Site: brandenburg
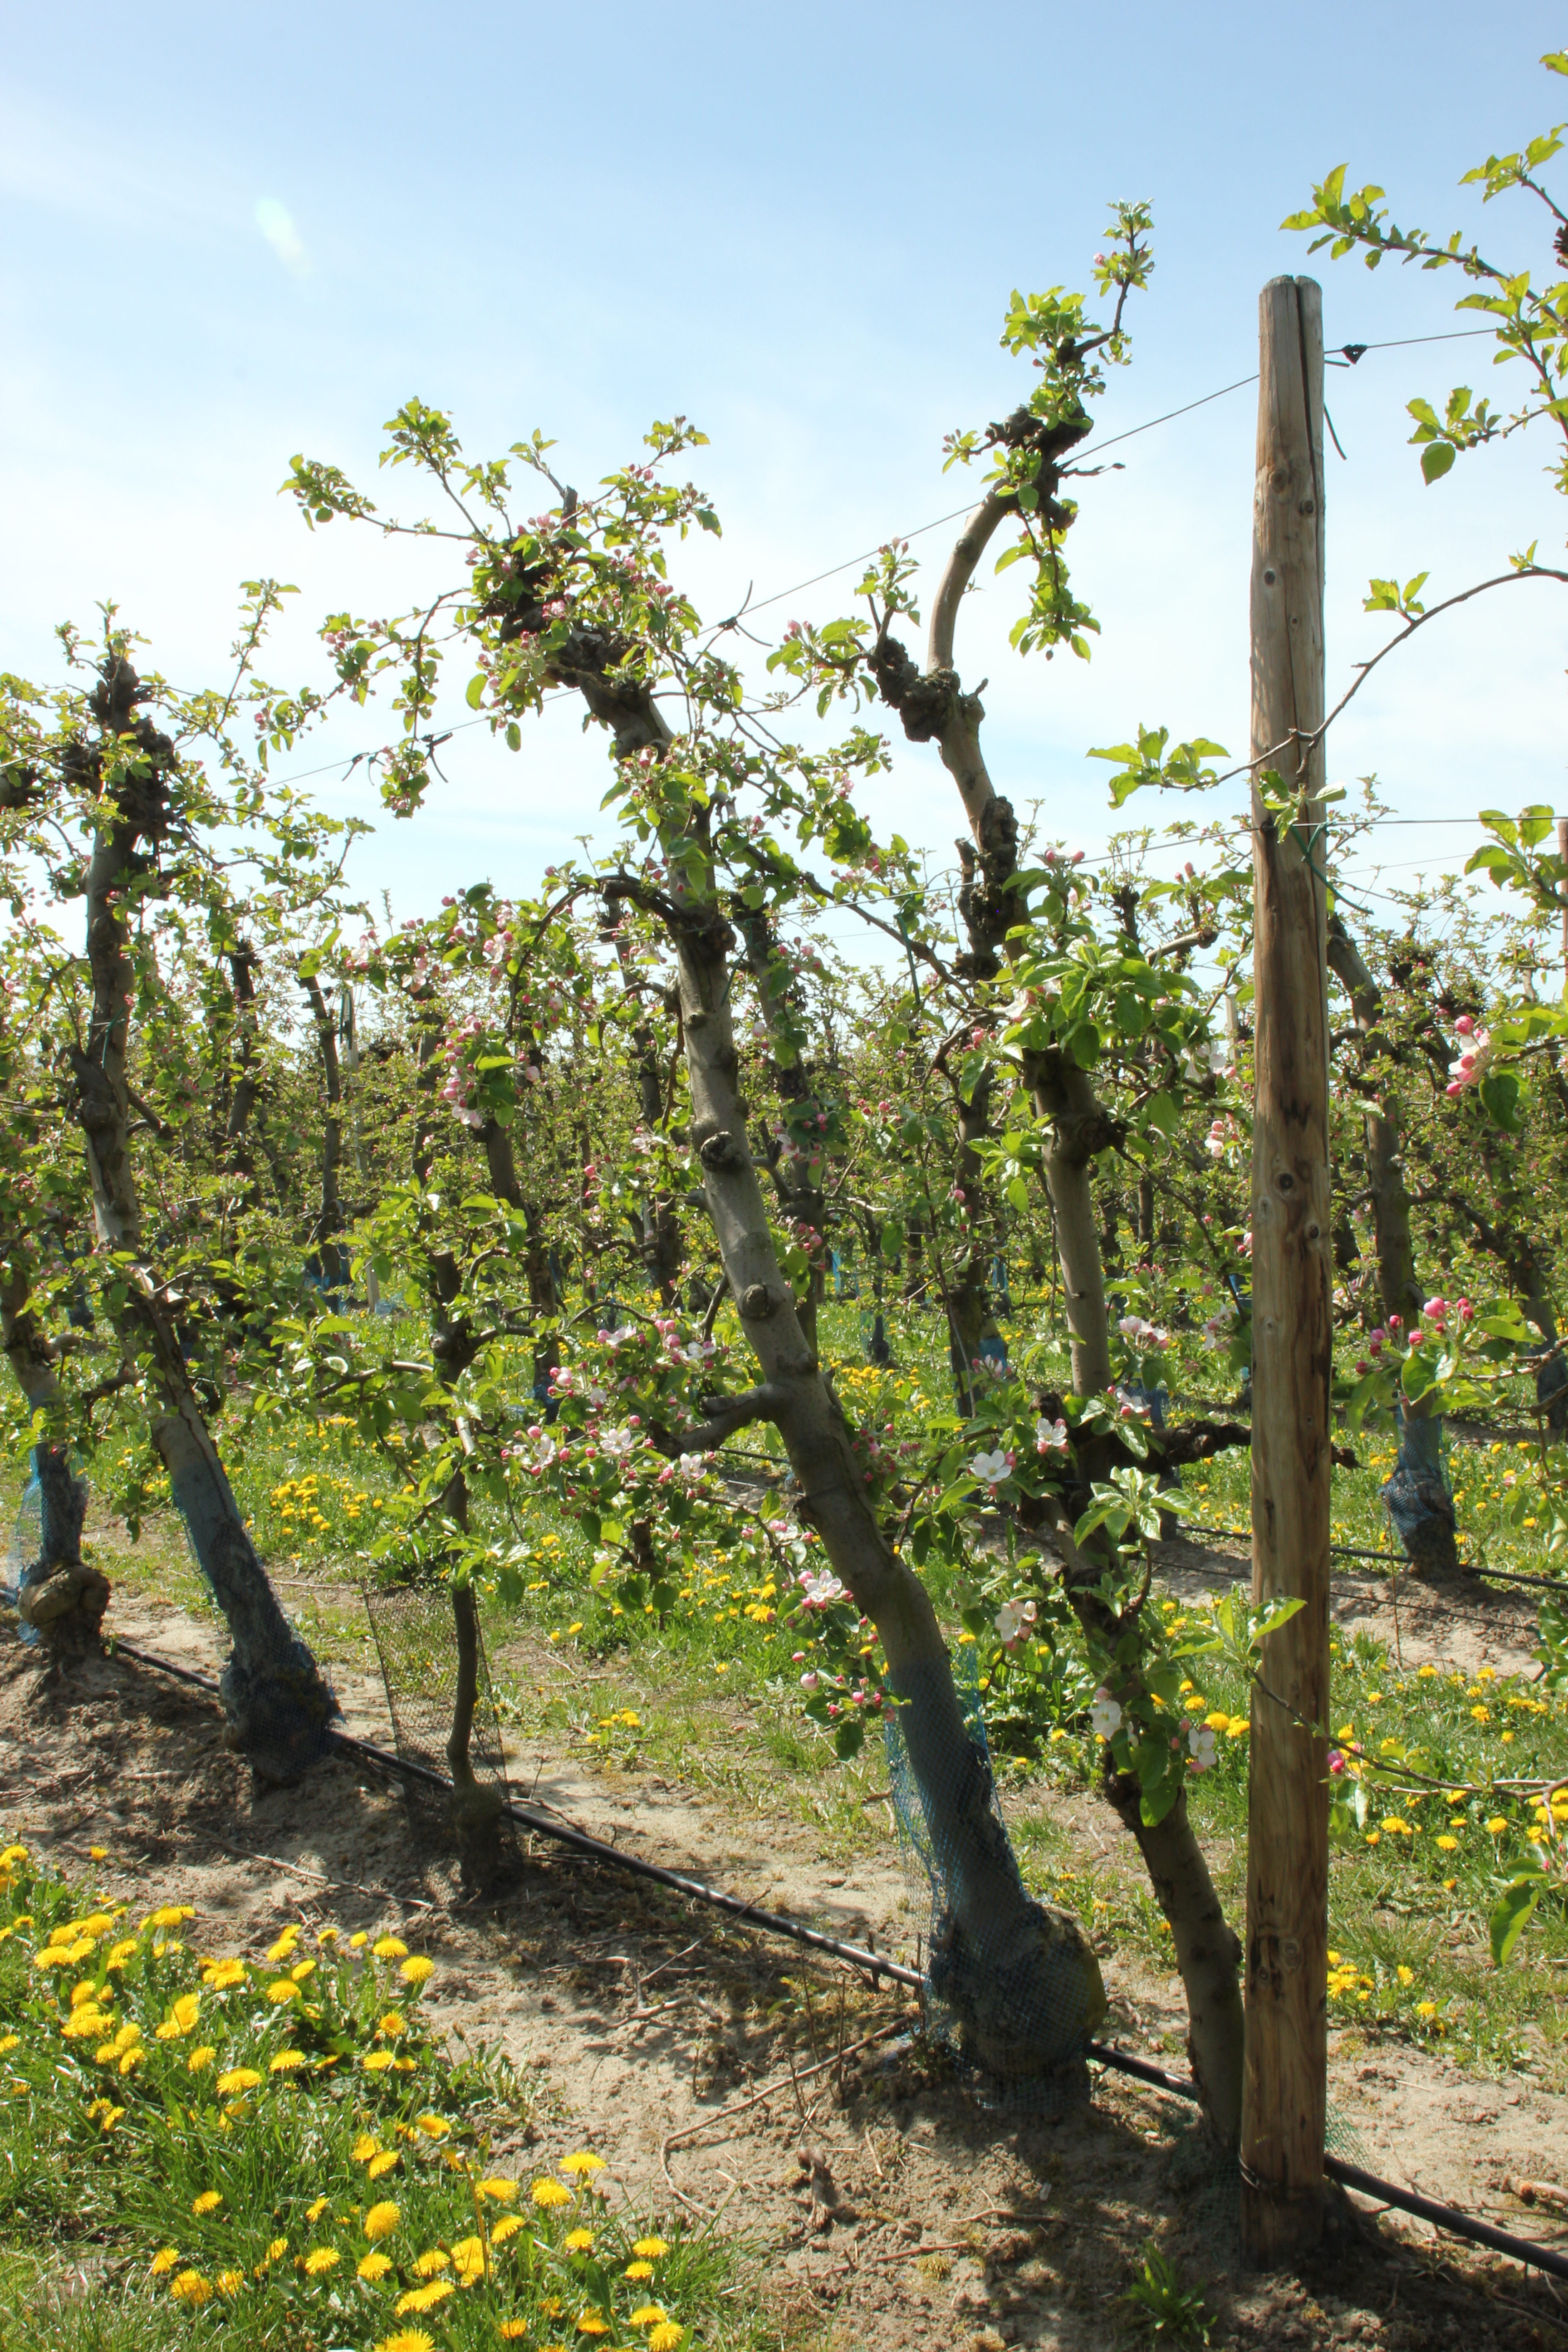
Growth stage (BBCH 57): Inflorescence emergence